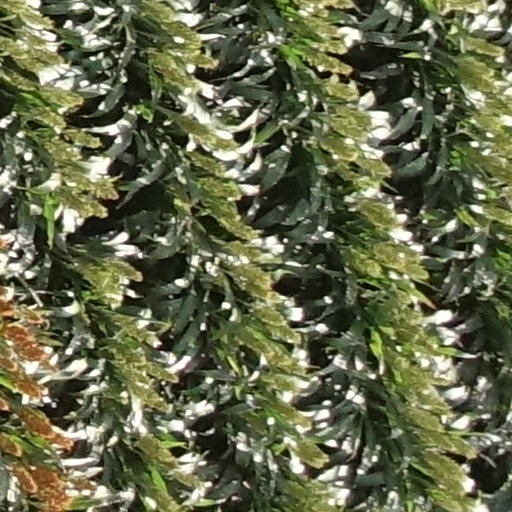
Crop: sorghum